Rahway River

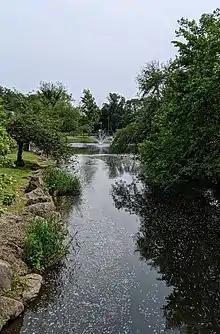
View of the Rahway River in Taylor Park, Millburn

The Rahway River rises in Essex County as two separate branches. The West Branch begins at spring-fed Crystal Lake in West Orange and flows south through the South Mountain Reservation in the valley between first and second ridges of the Watchung Mountains. It runs directly through downtown Millburn. The East Branch rises as a surface stream in West Orange and forms part of the boundary between West Orange and Orange, then travels through the towns of South Orange and Maplewood.